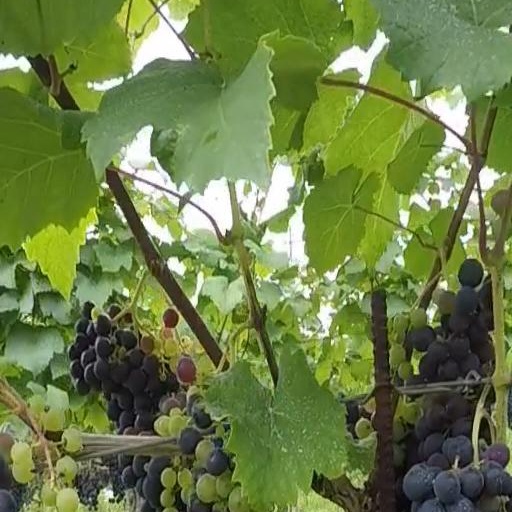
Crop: grape